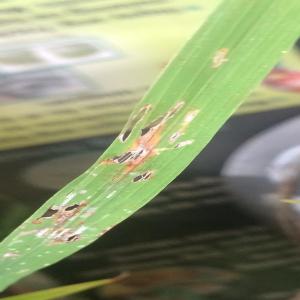
Disease: Blast